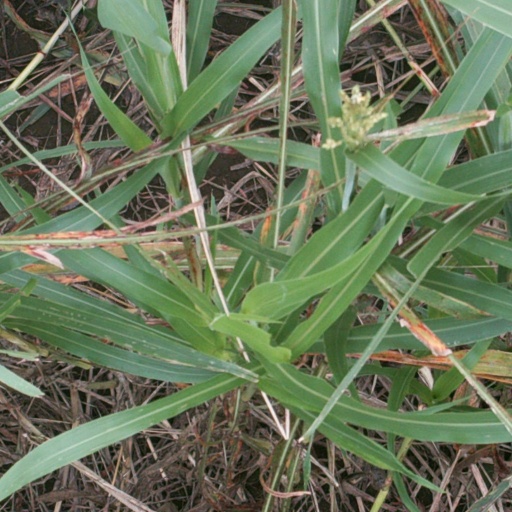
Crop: sorghum